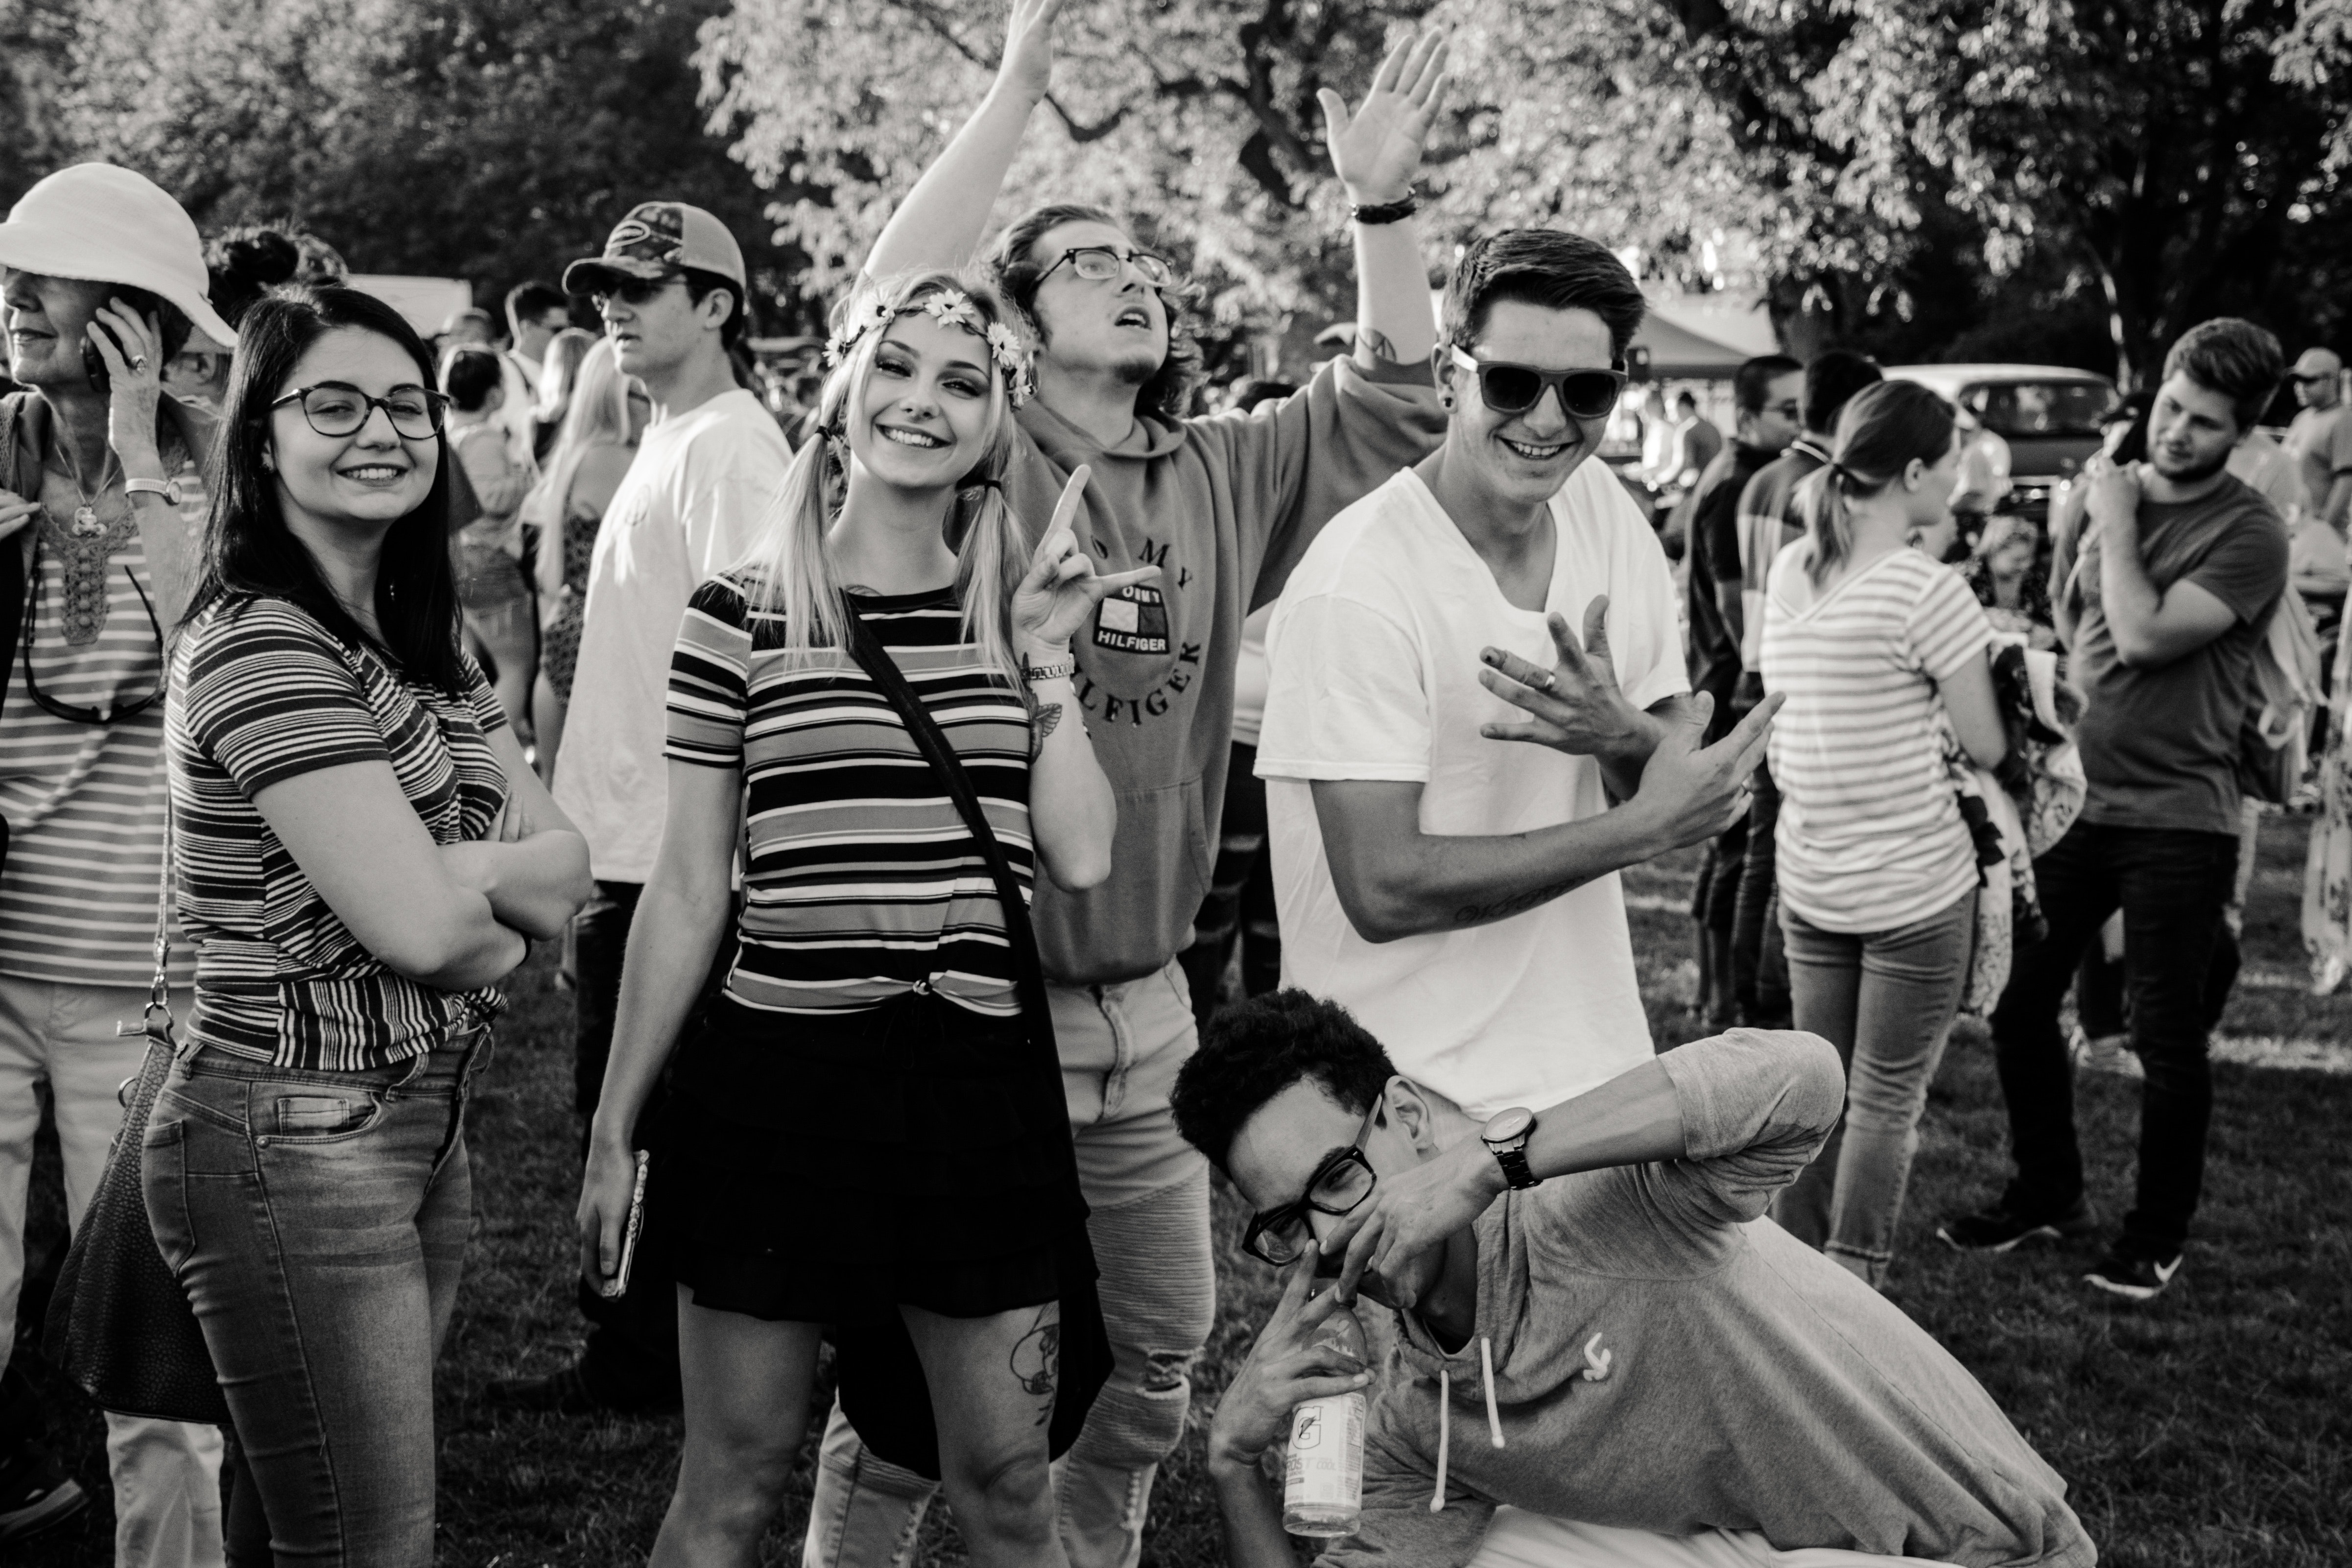
people, crowd, social group, white, photograph, black, black and white, infrastructure, photography, snapshot, street, monochrome photography, fun, monochrome, recreation, tree, girl, road, style